Kisaeng

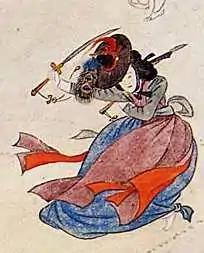
Jinju kisaeng specialized in the sword dance.

The number and characteristics of the varied greatly from region to region. During the Joseon period, the city with the most by far was Seoul, then called Hanseong, with perhaps 1000. Many of these worked for the court, and helped to fill the vast number of trained entertainers needed for grand festivals. Beautiful or talented were often taken from the provinces to Seoul. The required training for in Seoul was regular and very strict, with inattentive sent home.